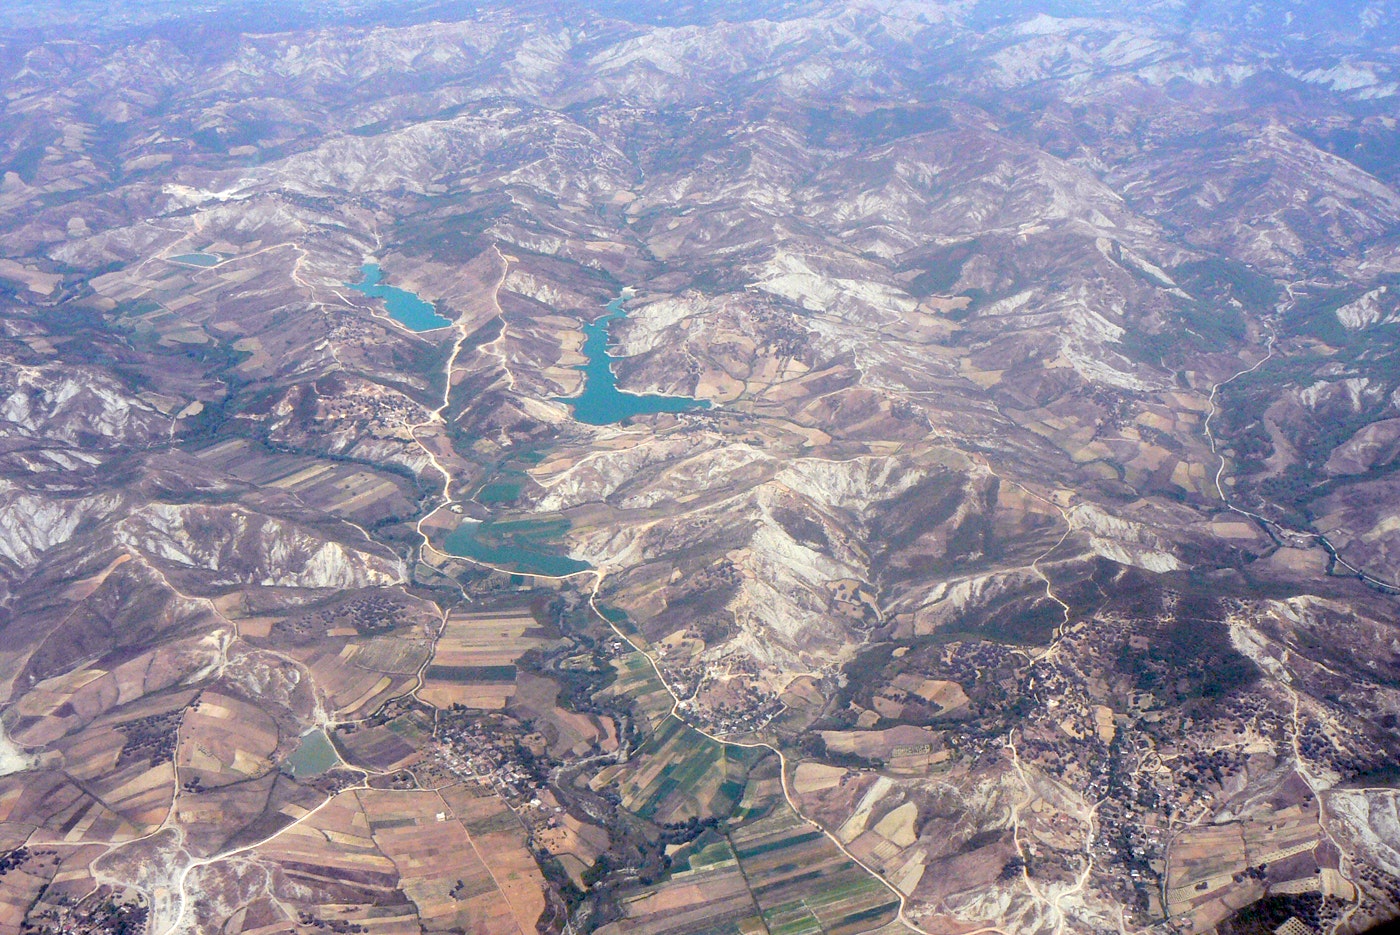
aerial photography, bird's eye view, sky, earth, photography, mountain range, geology, mountain, landscape, air travel, cloud